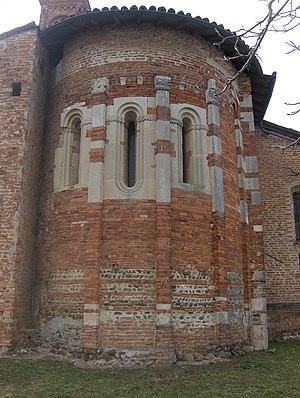
L' abbaye de la Santissima Trinità da Lungi se dresse à environ deux kilomètres à sud-est du village de Castellazzo Bormida, au Piémont, isolée au milieu de la campagne.